Special Operations Forces (Ukraine)

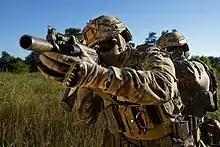

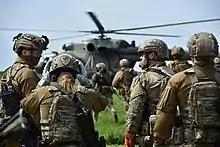
SSO operators during exercises

On 26 May 2014 Russian insurgents launched an attack taking Donetsk Airport, the nation's second-busiest airport at the time. For the first time in the conflict, Ukrainian forces responded almost immediately by launching airstrikes from Su-25 aircraft and launching Mi-24 gunships to suppress the attackers. Spetsnaz forces as well as airborne troops were airlifted to the scene to battle the insurgents for the airport, starting the First Battle of Donetsk Airport. With the help of air support government forces drove out insurgents by the next day and took control of the airport. This was the first successful operation in the war in Donbas, as prior to this insurgent forces were accustomed to quick victories and government forces typically took several days to respond to attacks.